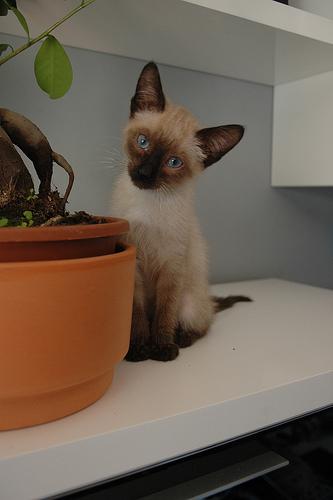
Breed: Siamese